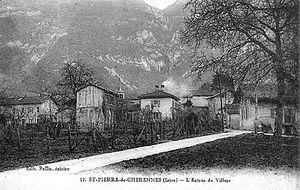
Saint-Pierre-de-Chérennes (Isère) - L'entrée du village